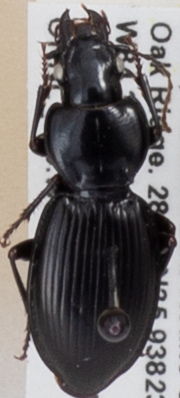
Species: Cyclotrachelus fucatus
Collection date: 2022-08-03
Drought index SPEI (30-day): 2.09
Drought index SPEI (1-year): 0.9
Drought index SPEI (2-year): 0.47